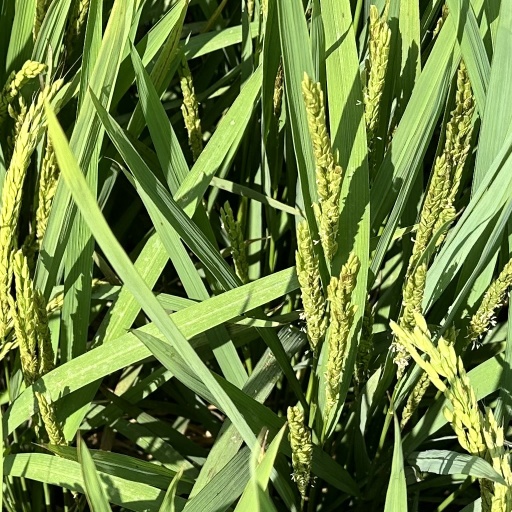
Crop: rice